Rosa Torre González

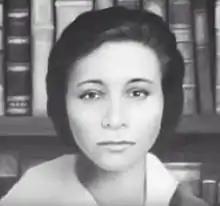

María Rosa Torre González (30 August 1890 – 13 February 1973) was born in the state of Yucatán, Mexico. She was the first woman in Mexico to hold an elected office.